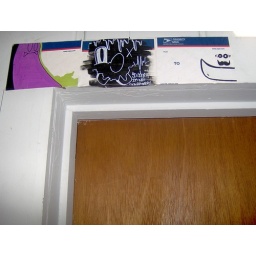
in bros beach house